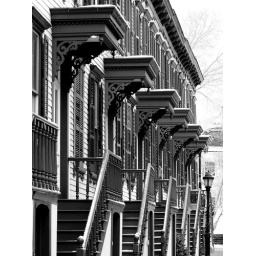
A gorgeous row of 19th century wooden houses tucked away in Washington Heights.